TESO (Austrian hacker group)

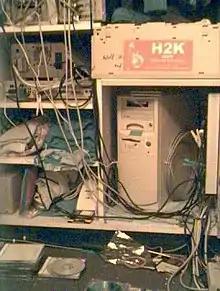
TESO Research Lab

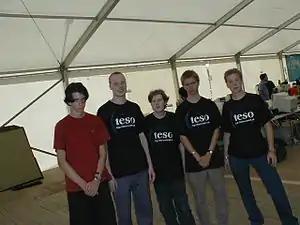
The original crew from left to right: Typo (Paul Bohm), Scut, , Edi, Hendy

In 1998, Teso was founded, and quickly grew to 6 people, which first met in 1999 at the CCC Camp near Berlin.